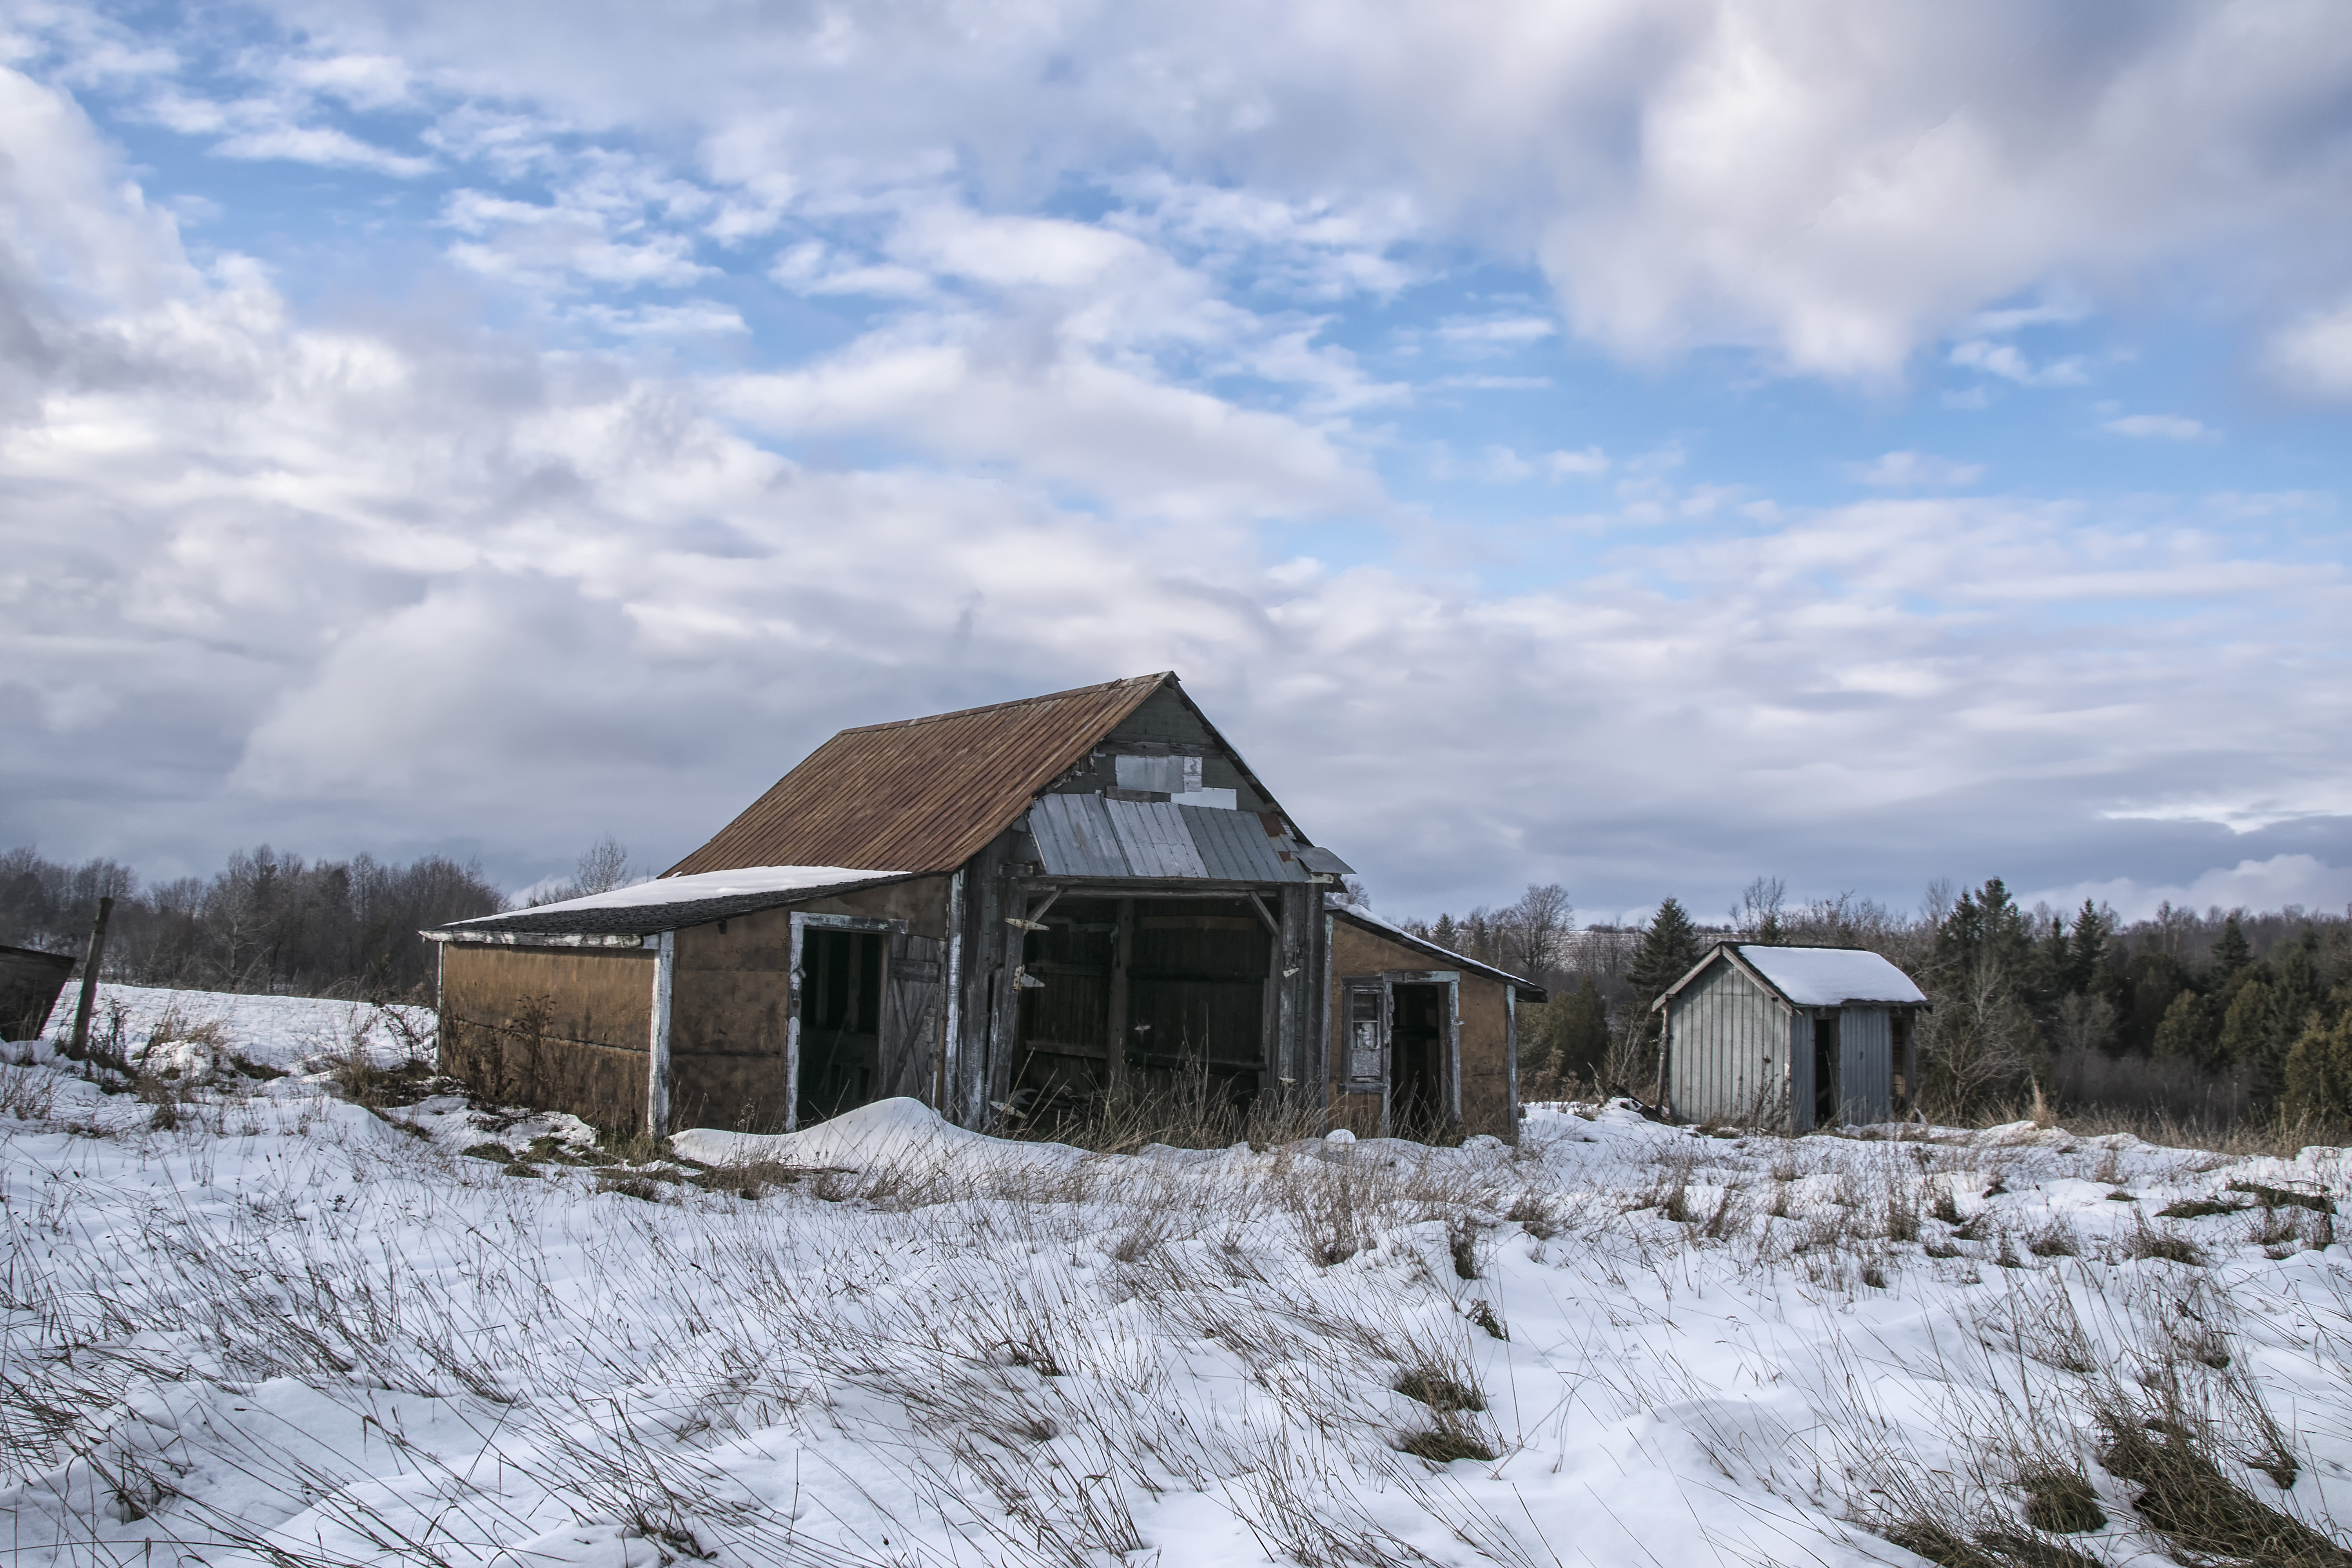
landscape, nature, mountain, snow, winter, house, barn, home, mountain range, hut, shack, weather, season, canada, quebec, sherbrooke, rural area